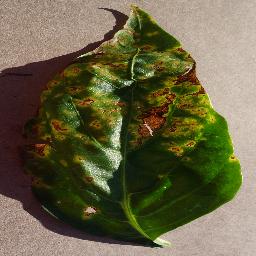
Label: Pepper,_bell___Bacterial_spot